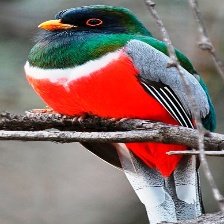
Species: RED NAPED TROGON
Scientific name: HARPACTES KASUMBA